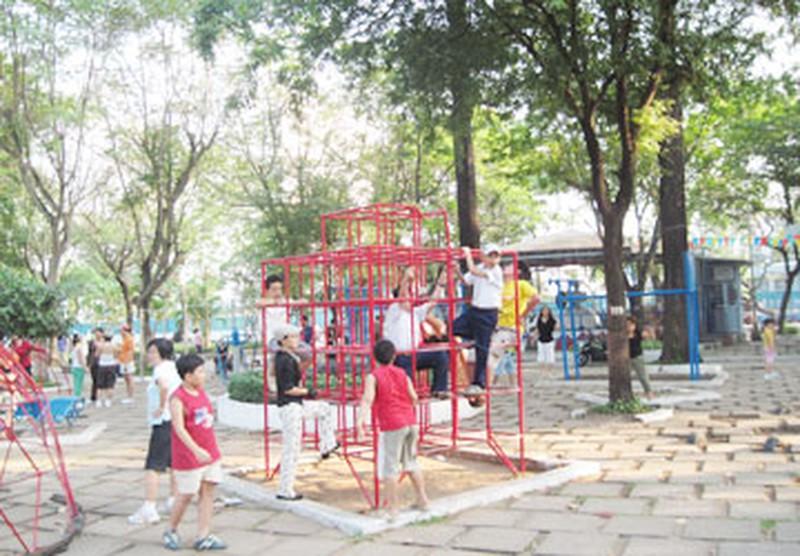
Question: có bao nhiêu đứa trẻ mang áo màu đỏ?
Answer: có hai đứa trẻ mang áo màu đỏ